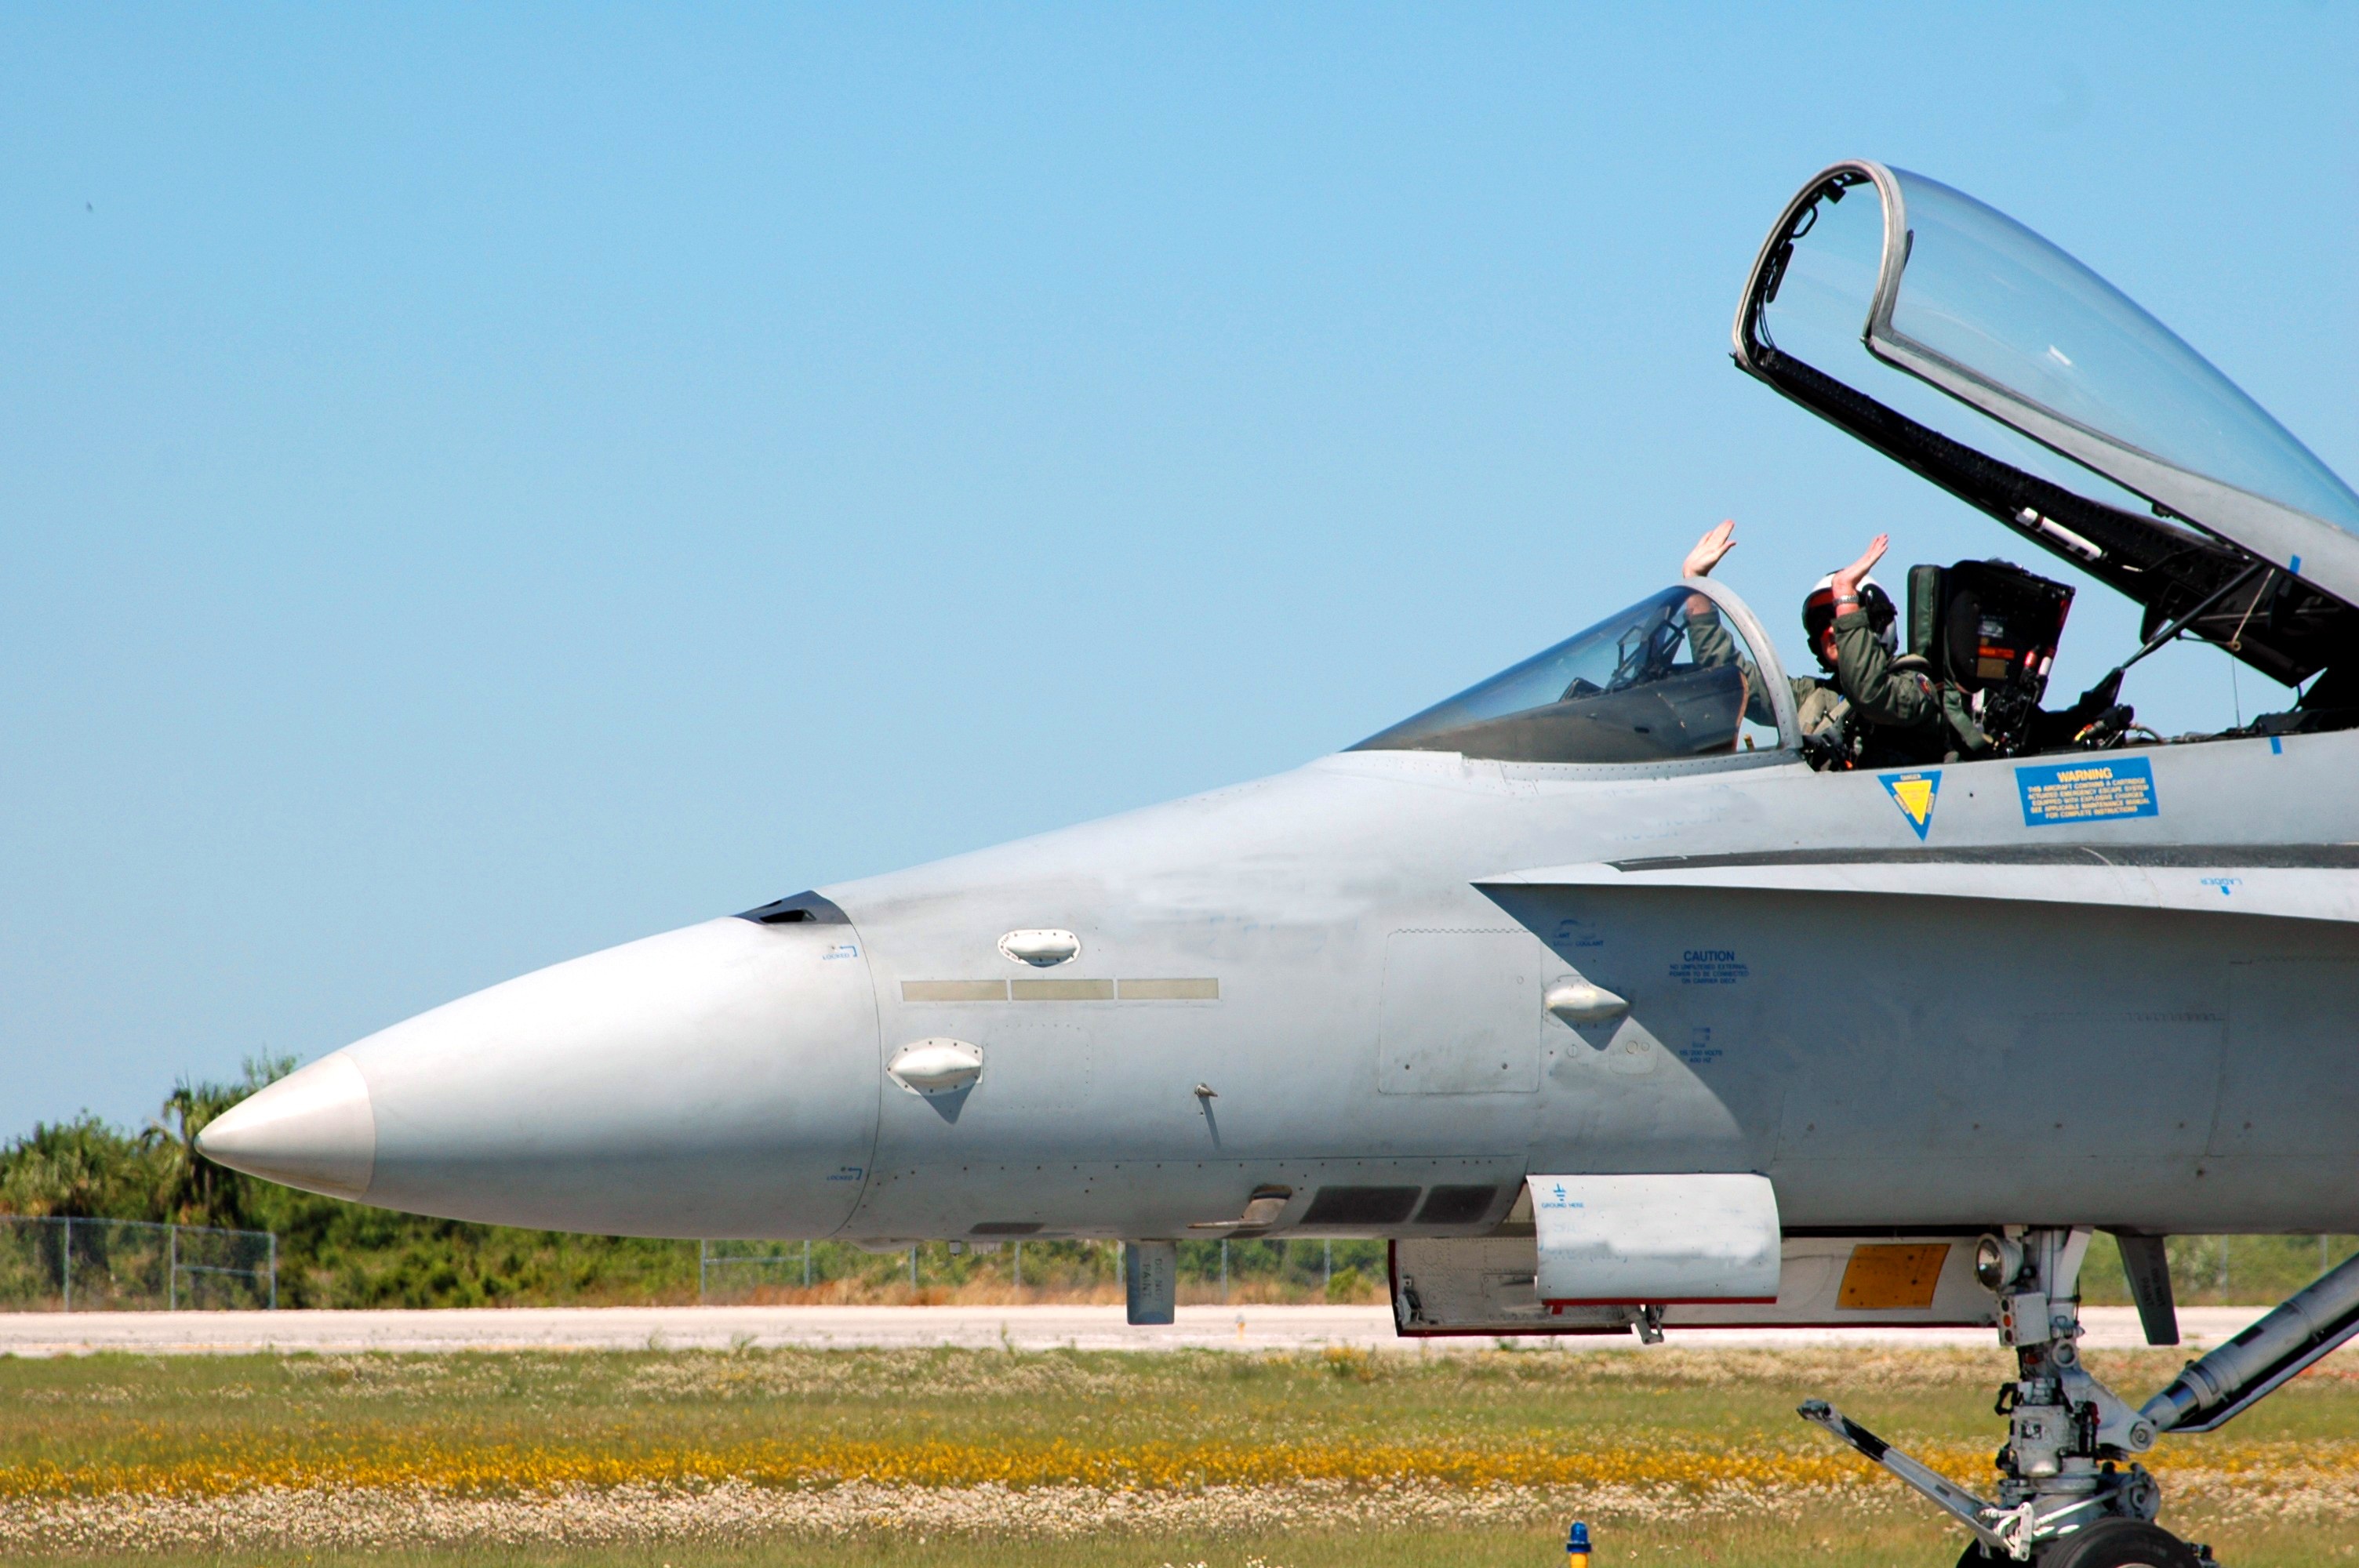
wing, sky, technology, flying, fly, airport, airplane, plane, aircraft, military, transportation, transport, vehicle, aviation, flight, pilot, power, team, engine, fast, fighter, aerobatic, air show, air force, jet aircraft, fighter aircraft, military aircraft, atmosphere of earth, mcdonnell douglas fa 18 hornet, sukhoi su 35bm, mcdonnell douglas f 15 eagle, sukhoi su 30mkk, lockheed martin, sukhoi su 27, mikoyan mig 29